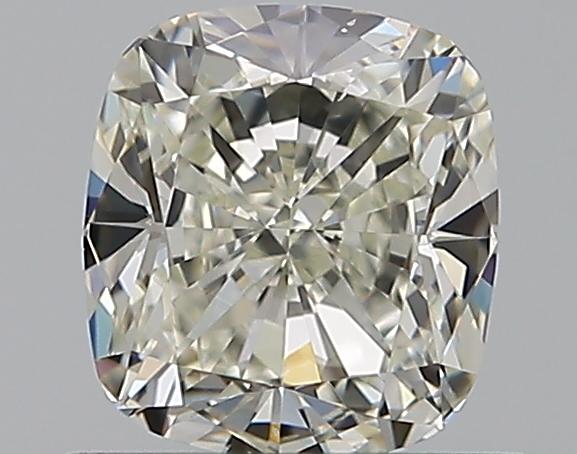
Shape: cushion
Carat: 0.71
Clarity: VS2
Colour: K
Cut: EX
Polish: EX
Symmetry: VG
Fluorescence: N
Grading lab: GIA
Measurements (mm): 5.32 x 4.81 x 3.25